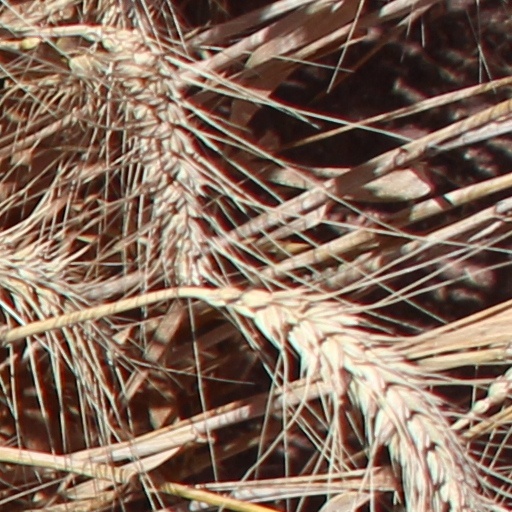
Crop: wheat